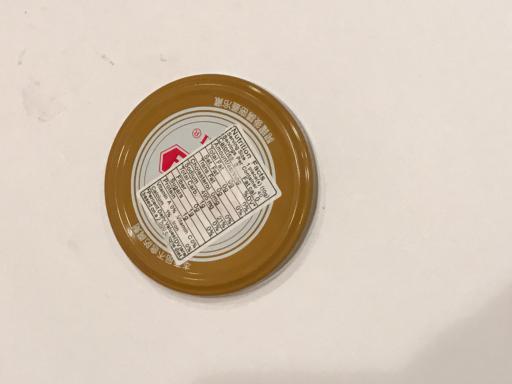
Label: metal